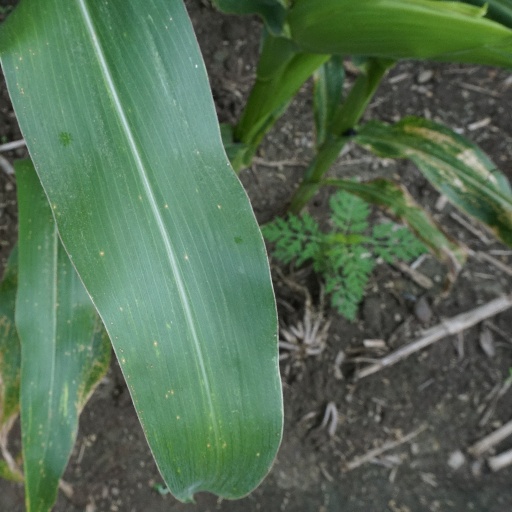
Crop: maize; corn